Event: Nepal Earthquake
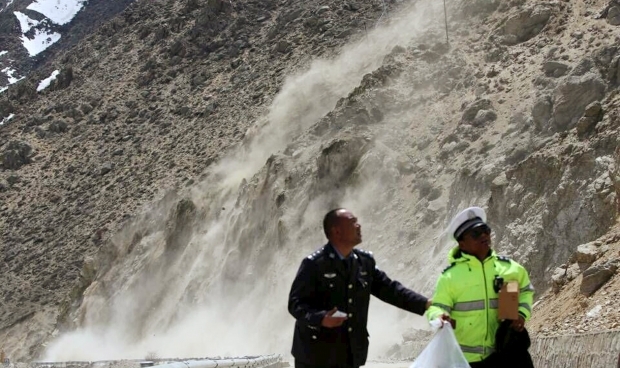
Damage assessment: damage